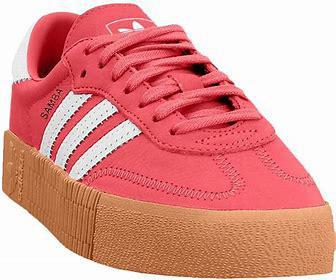
Brand: Adidas
Model: Sambarose